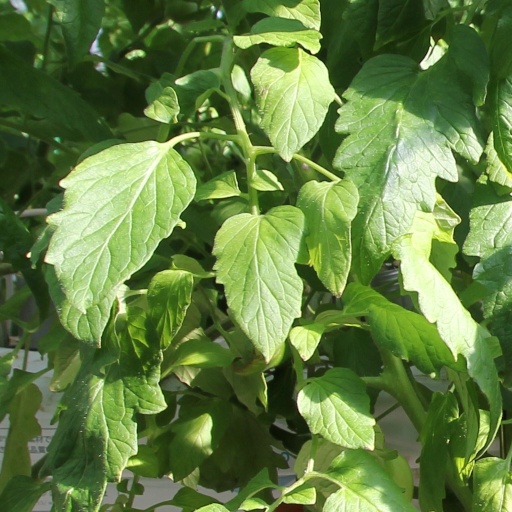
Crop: tomato